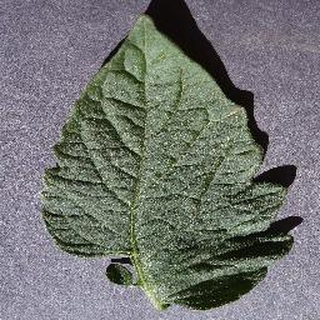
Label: healthy_tomato